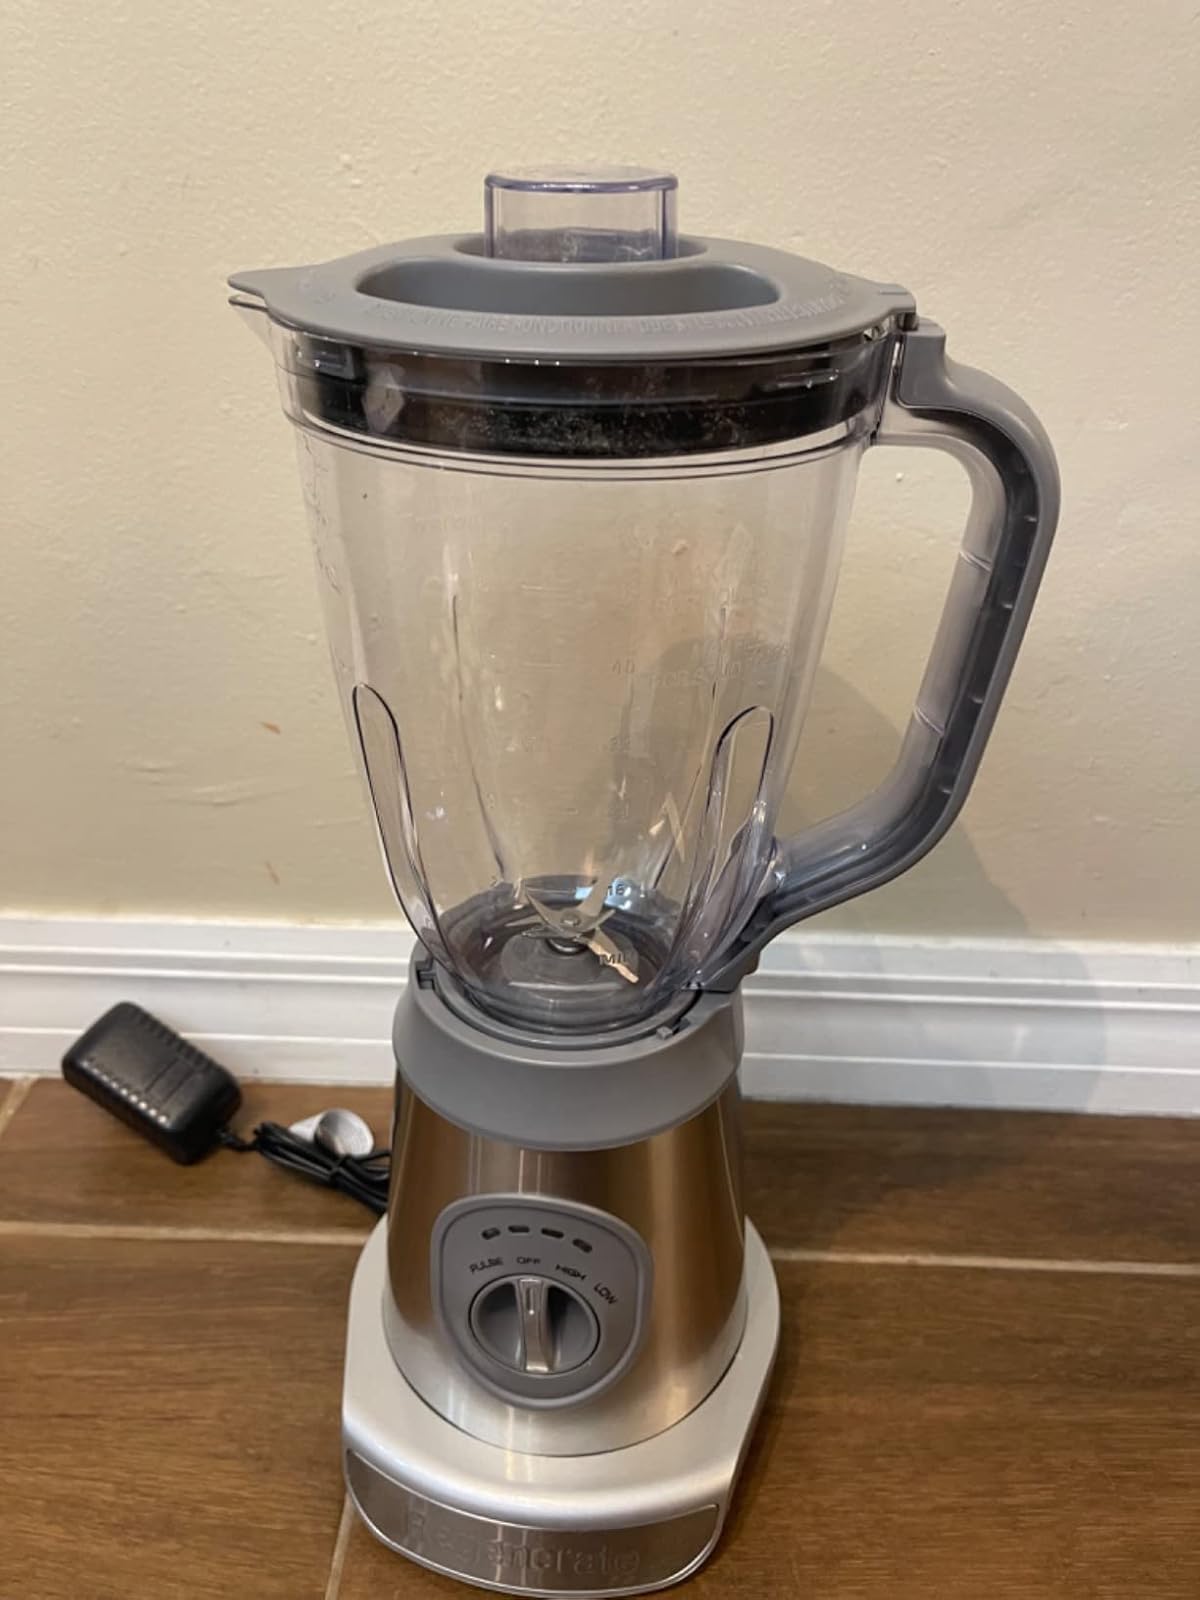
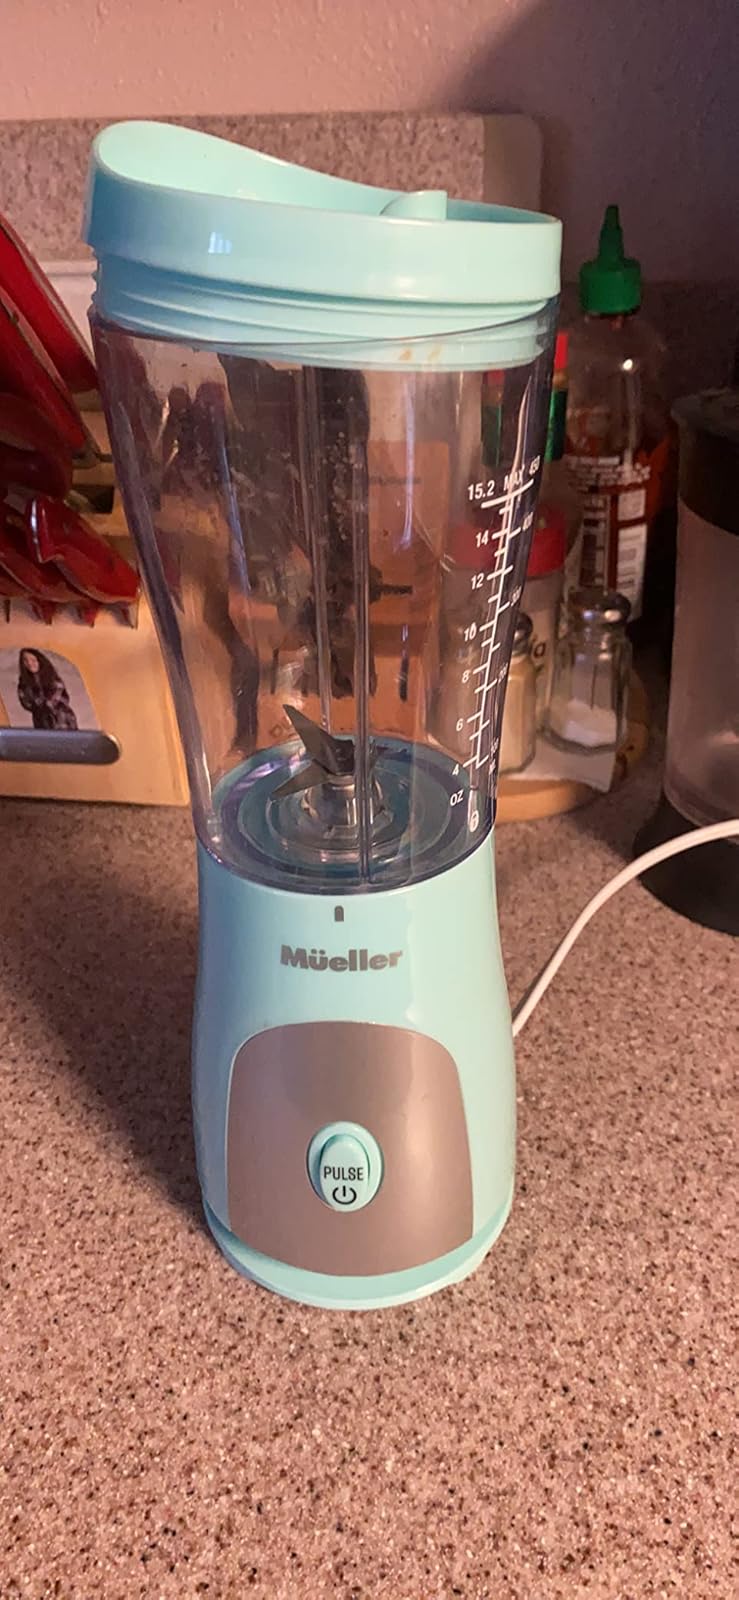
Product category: items_blender
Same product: no